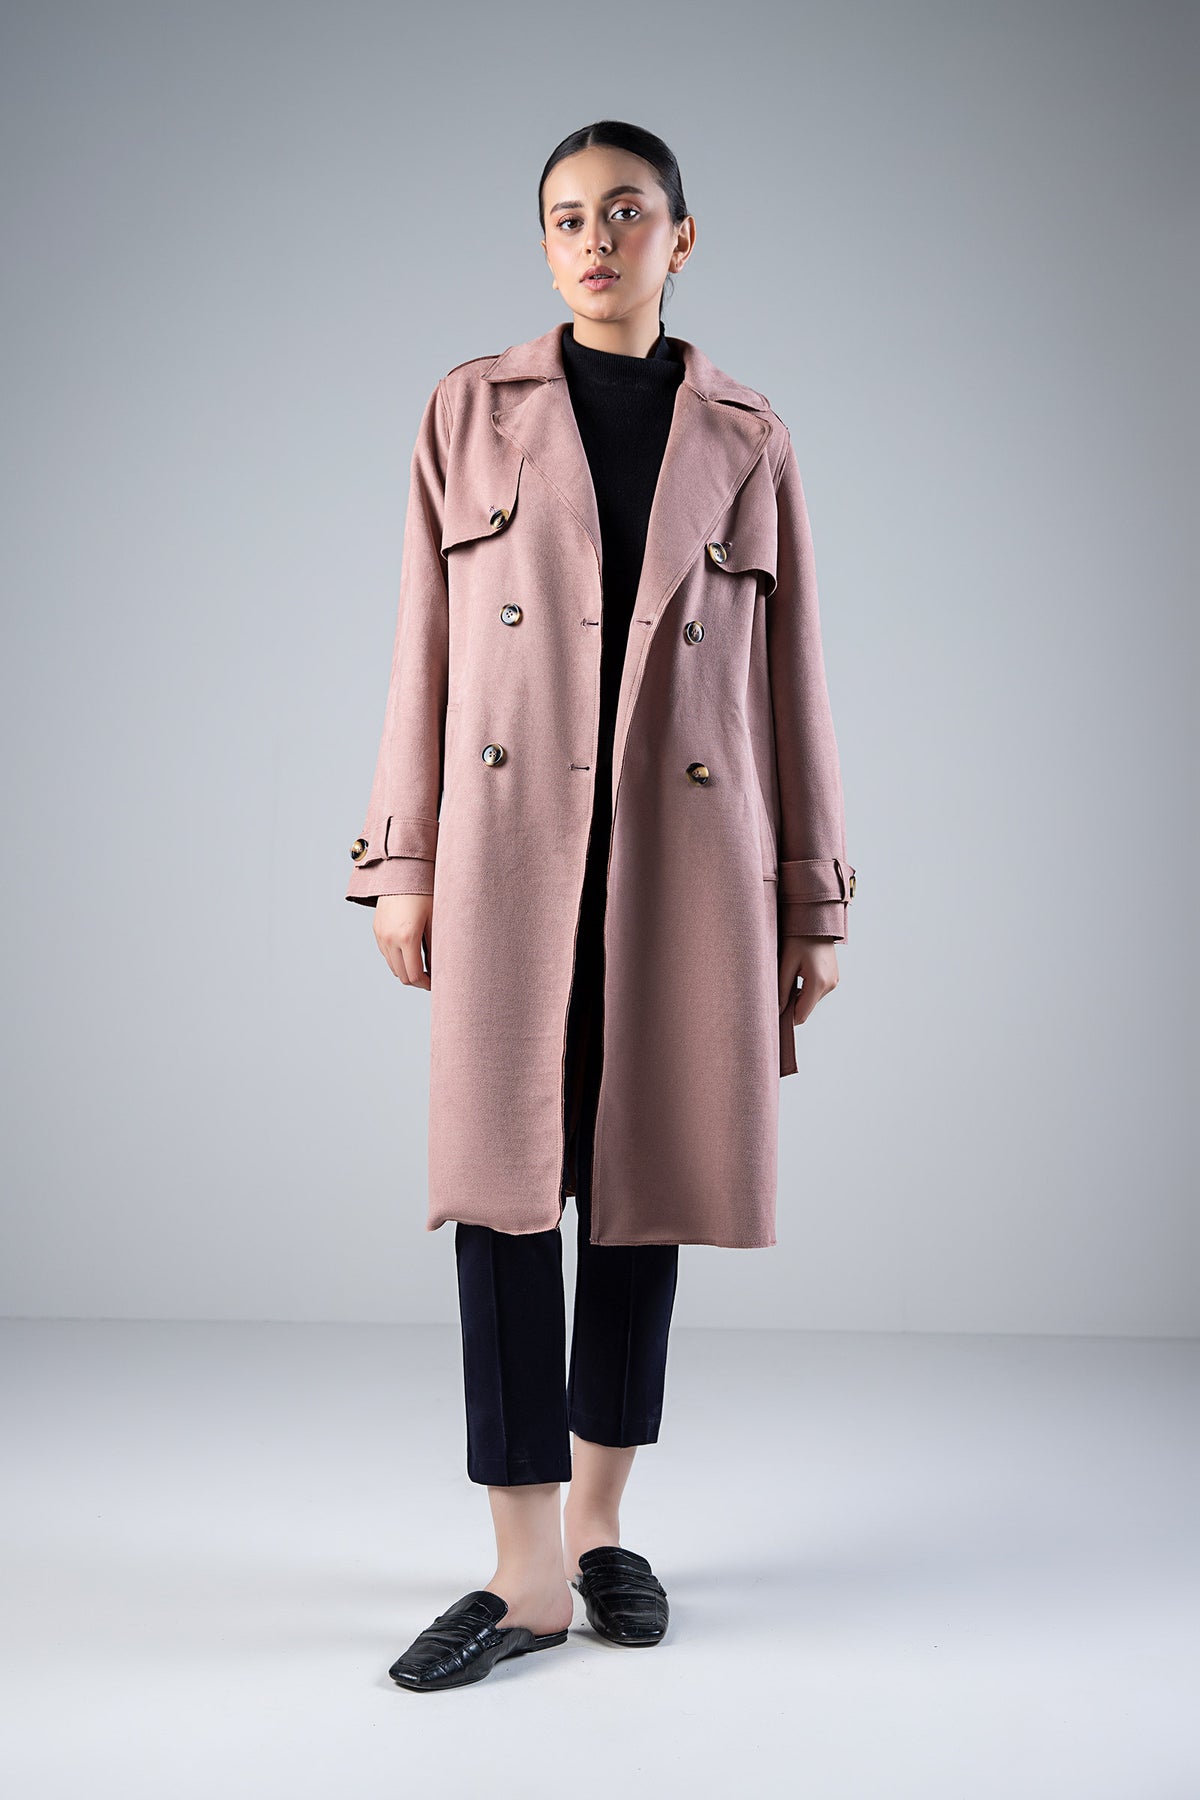
pink double breasted wool blend coat